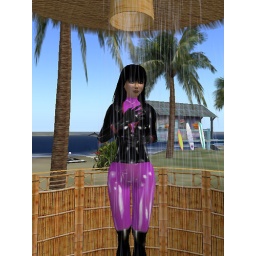
Getting wet in sexy pink and black rubber latex